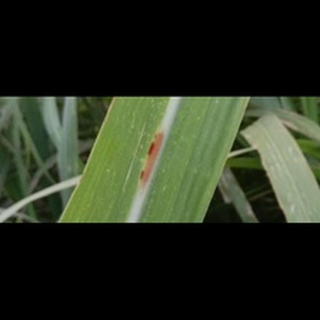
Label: sugarcane_red_rot